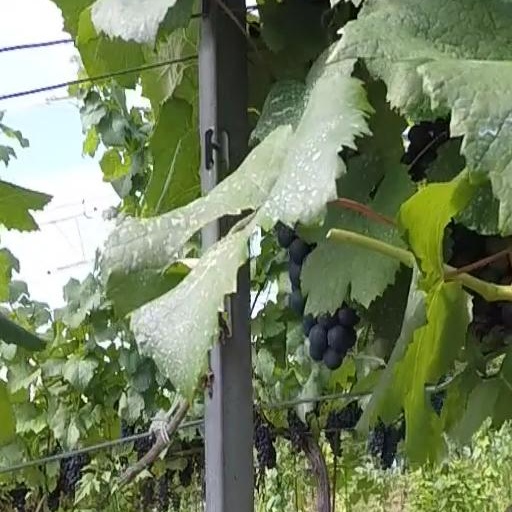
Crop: grape